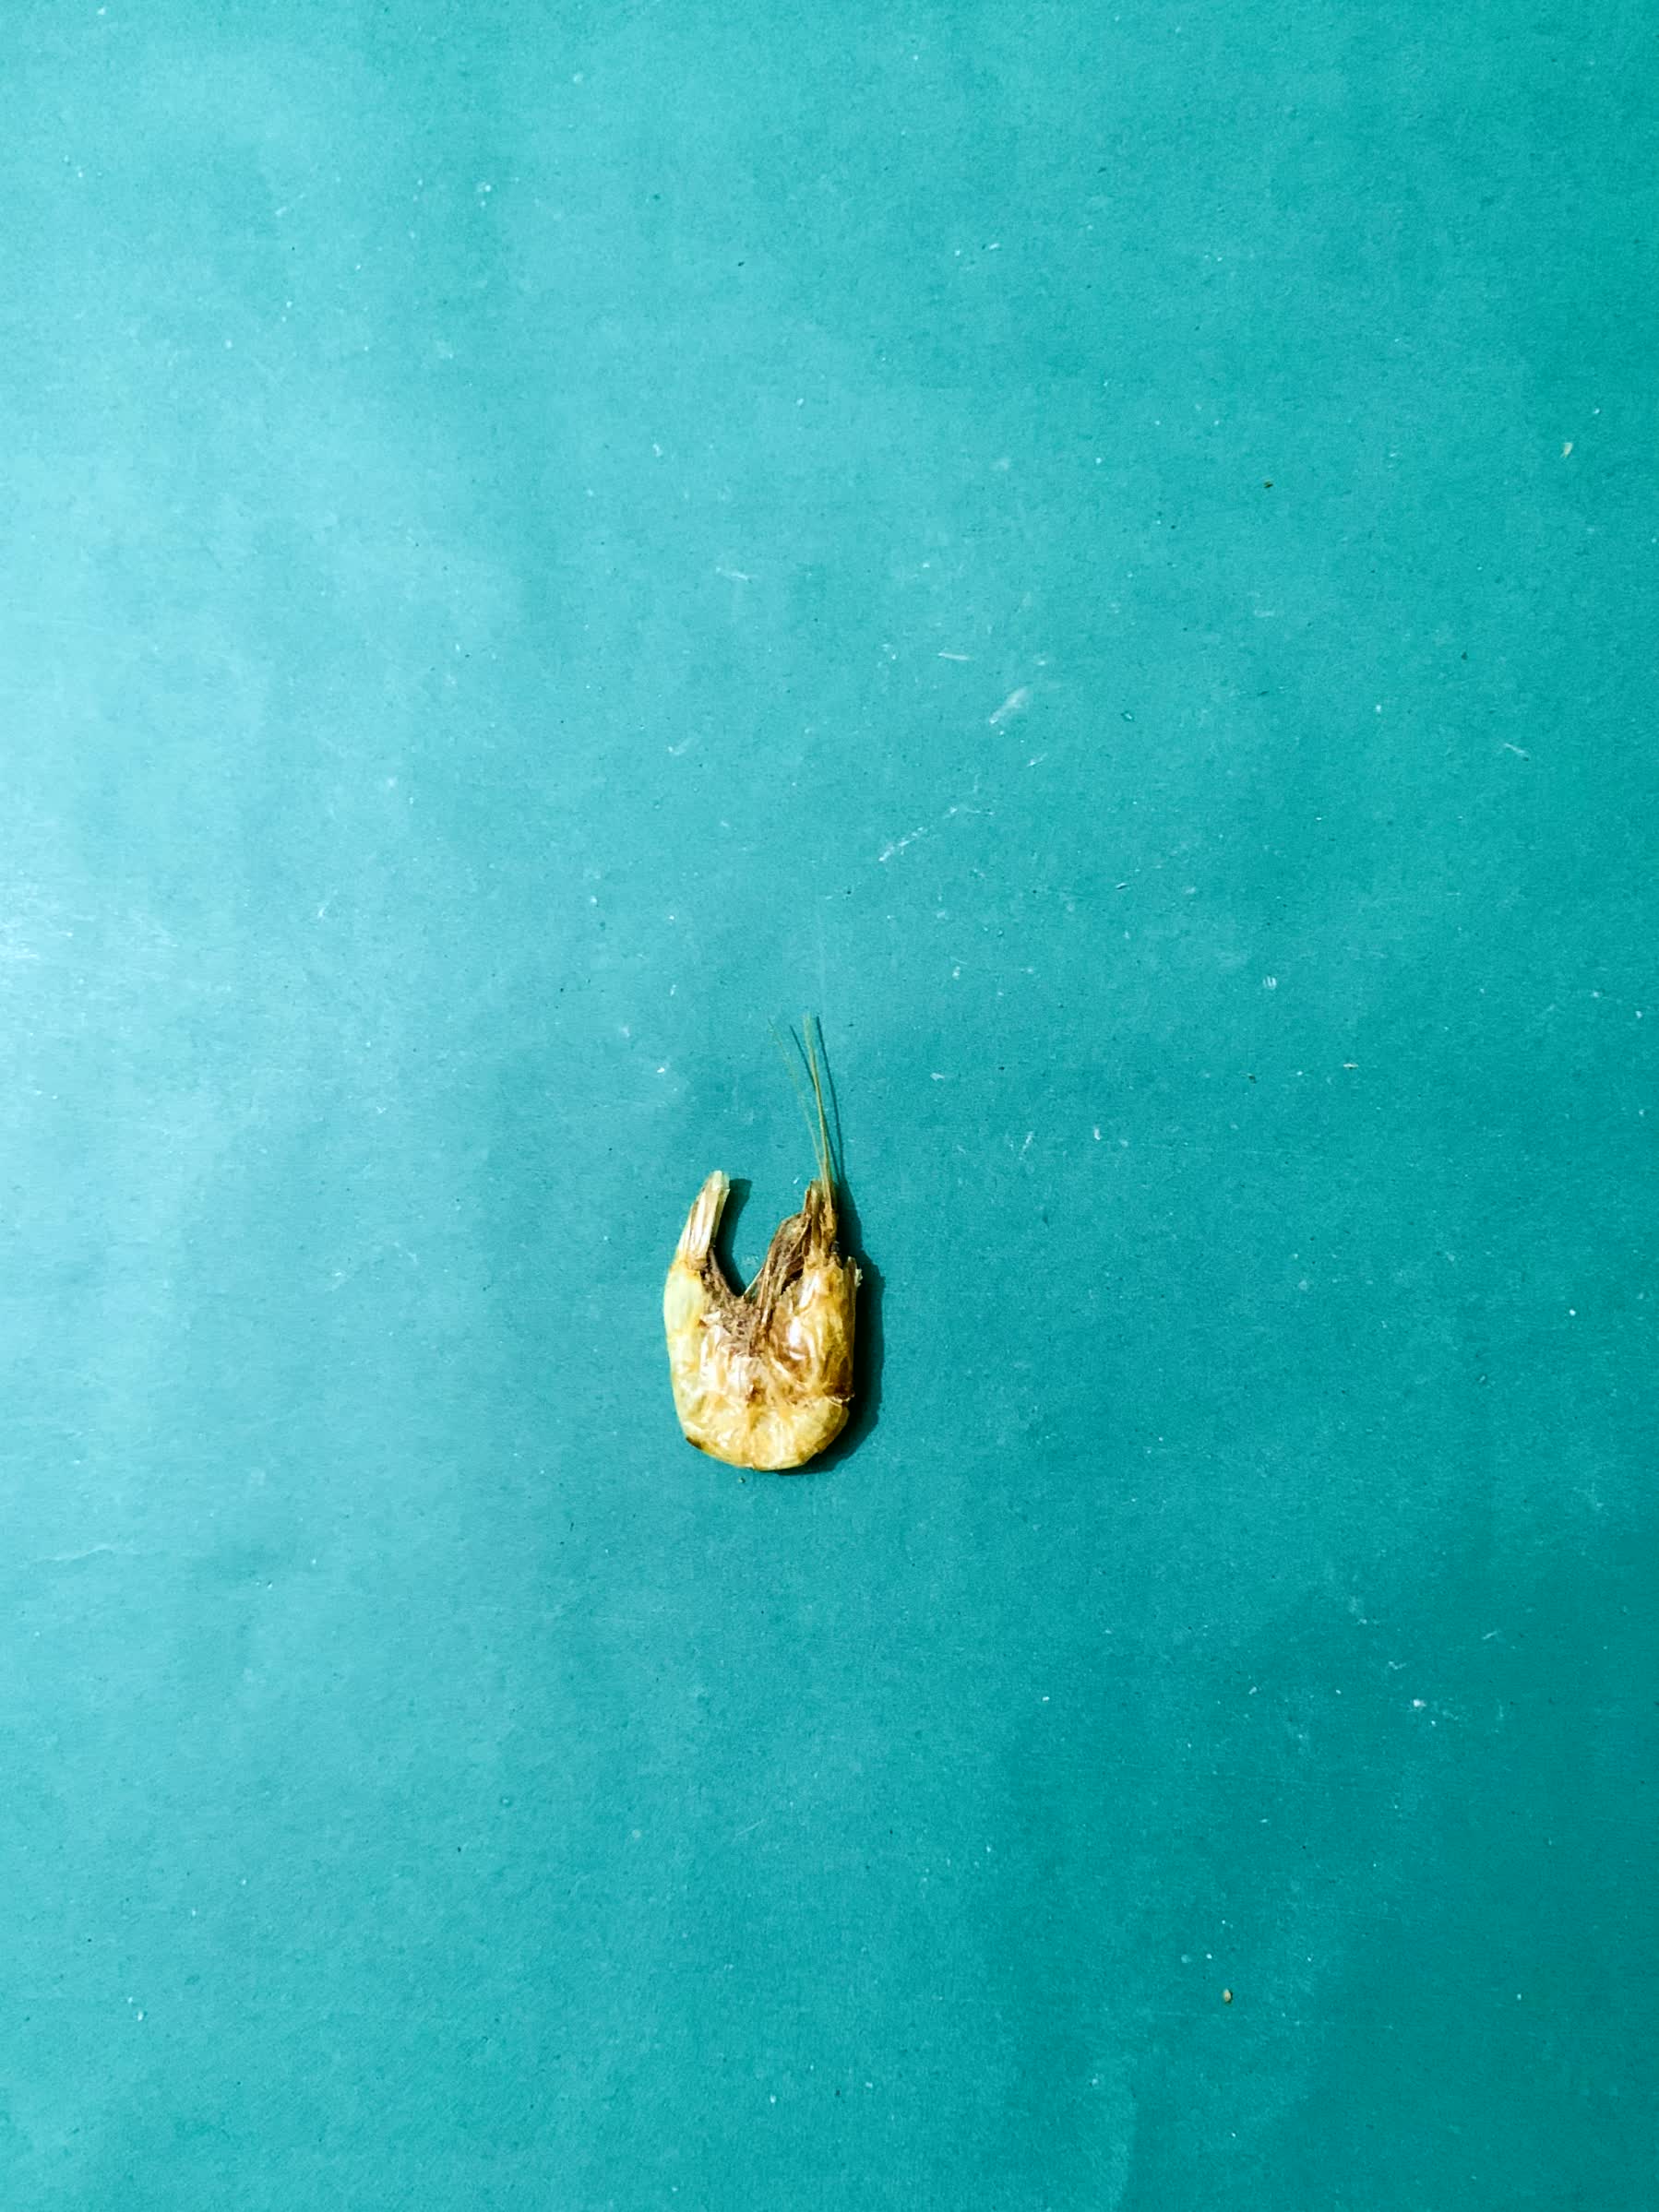
Species: chingri